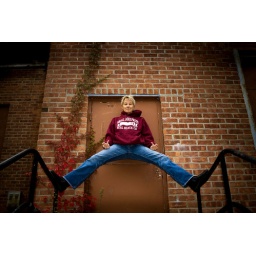
the dog is in the house